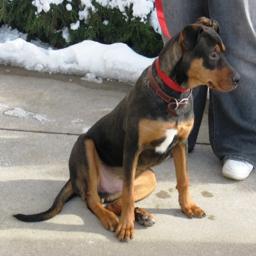
Animal: dogs